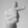
ASL letter: T